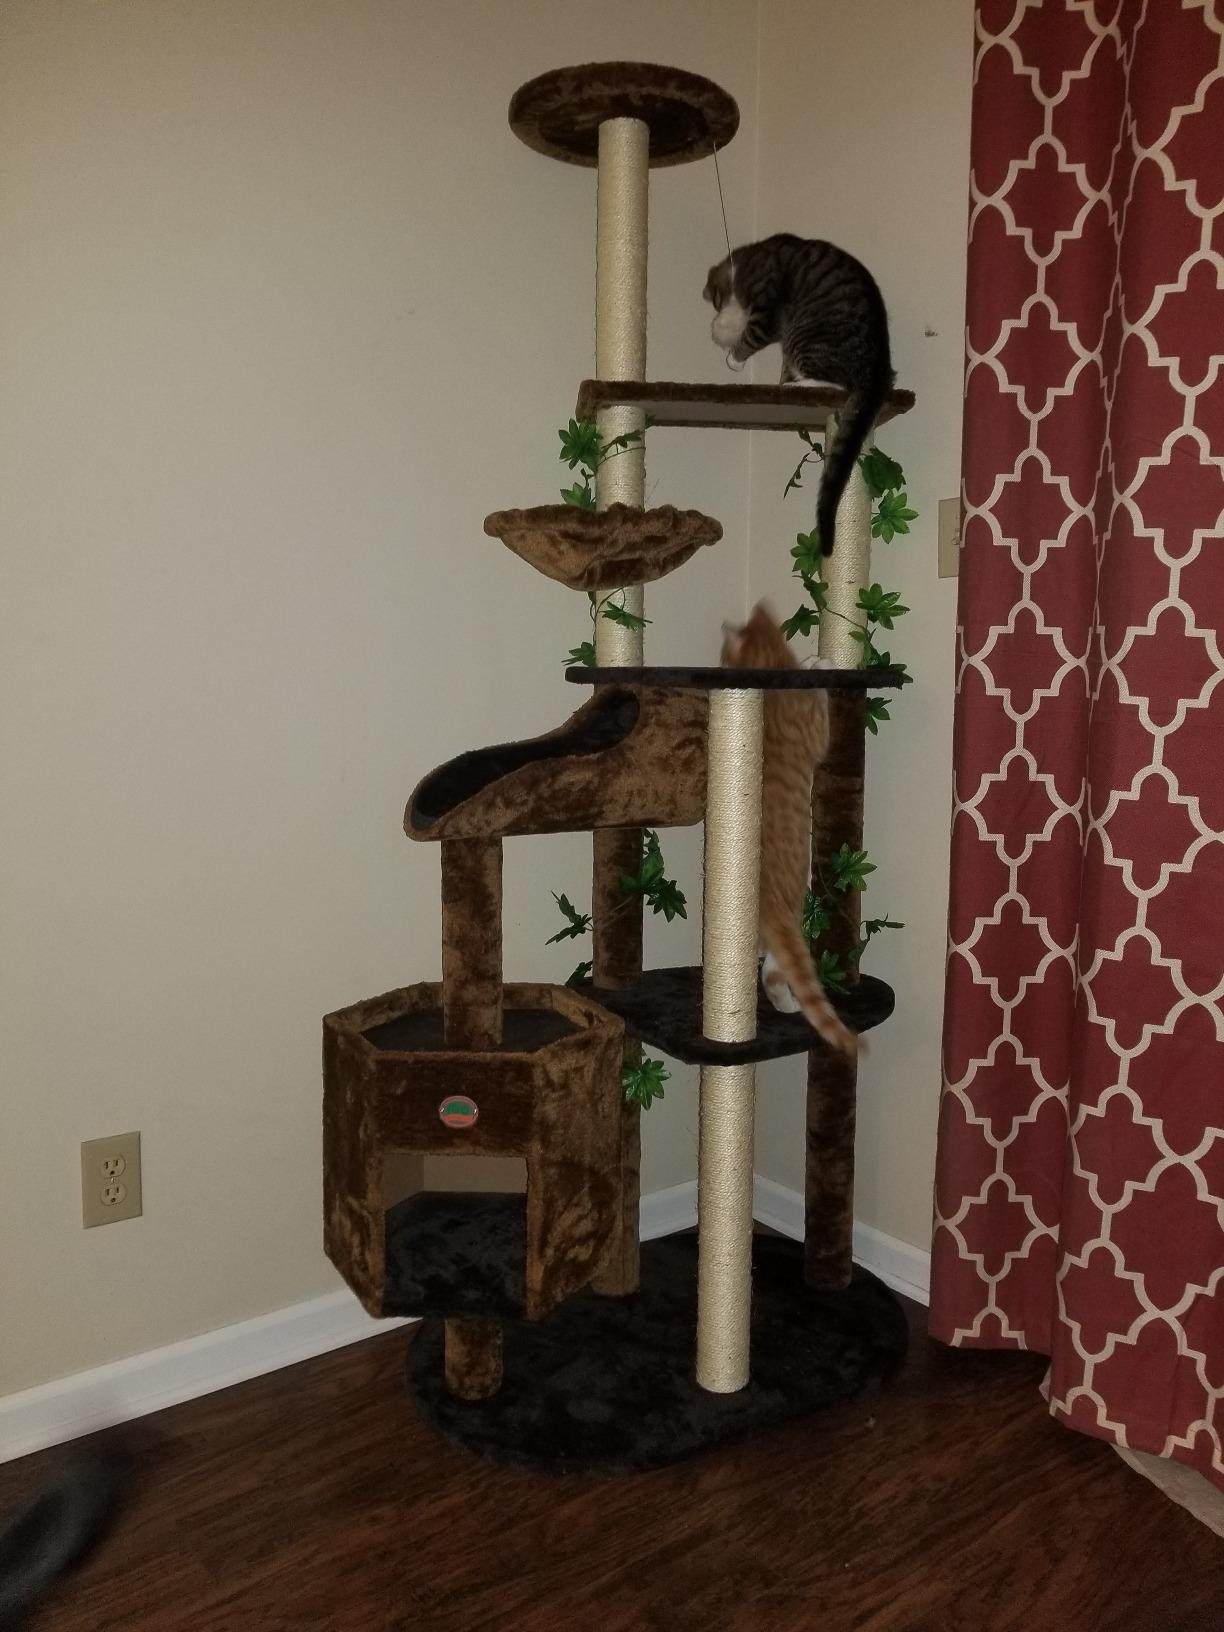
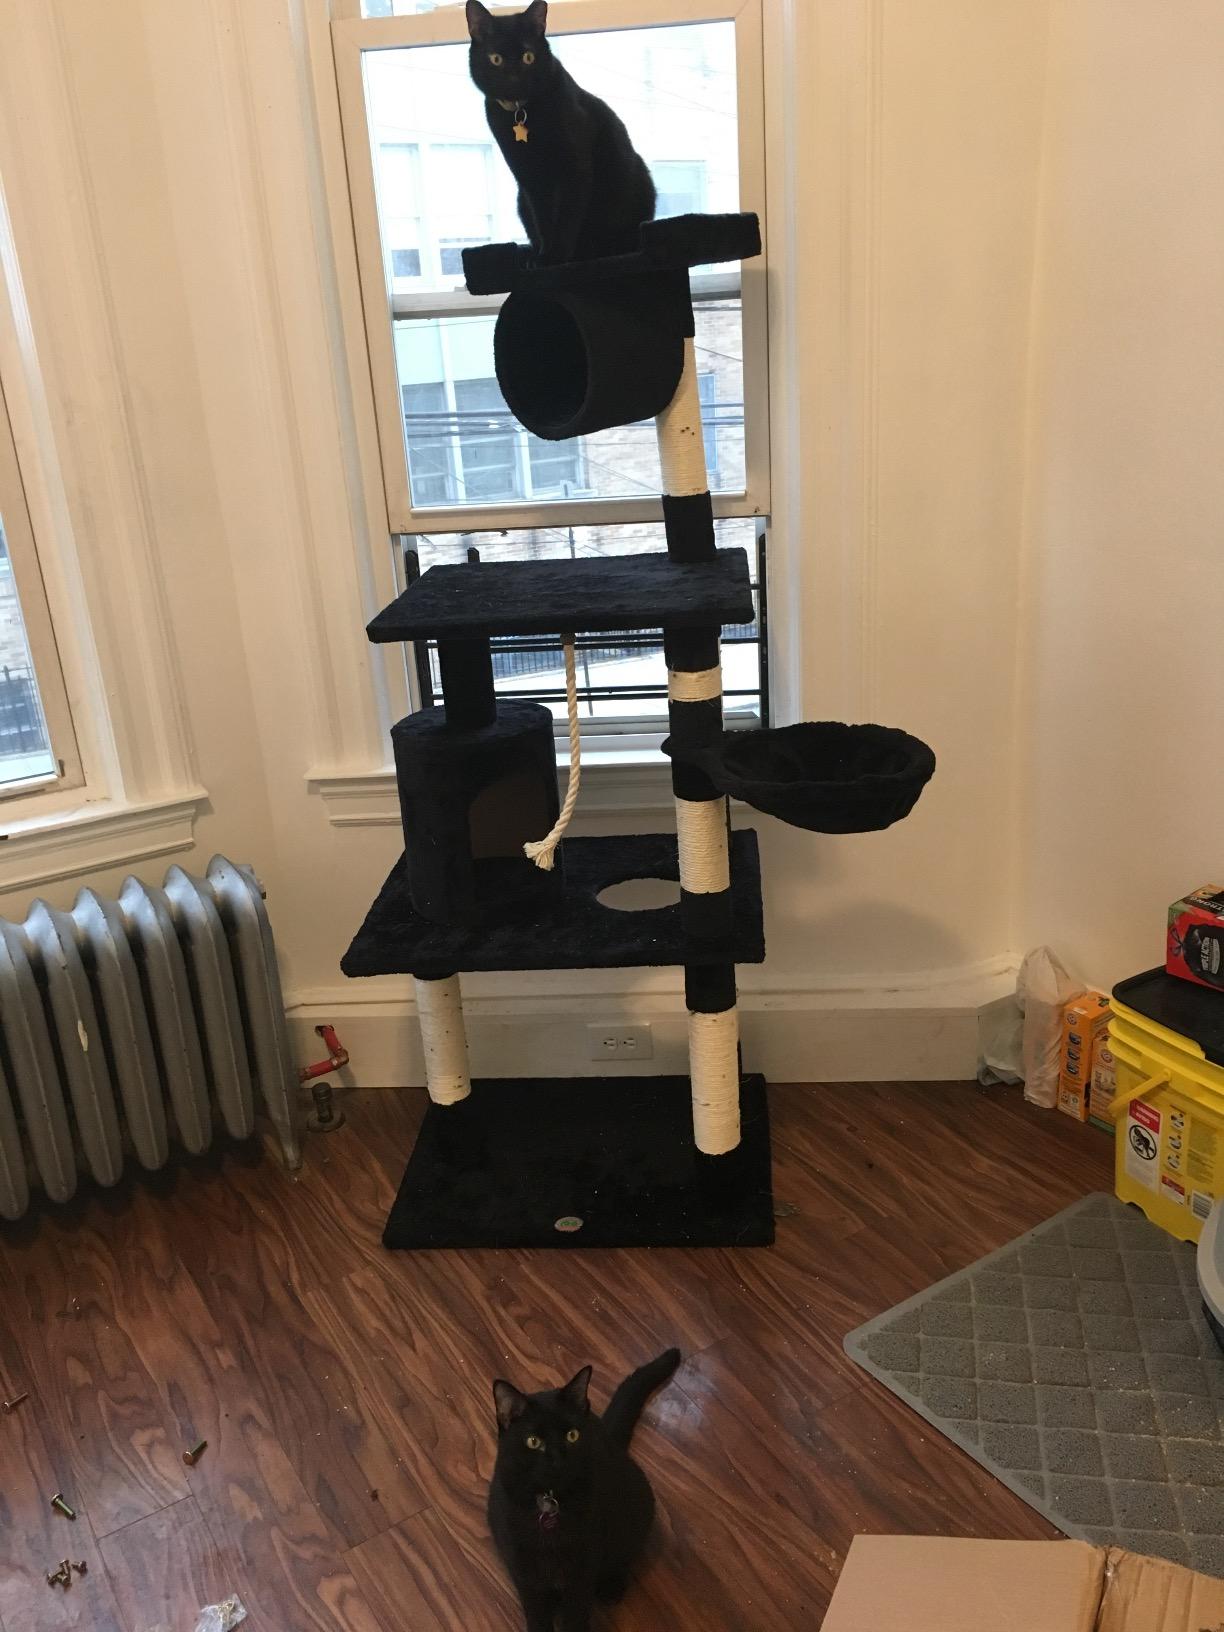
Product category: items_cat tree
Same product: no